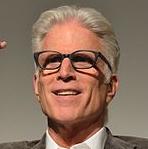
Age: 52